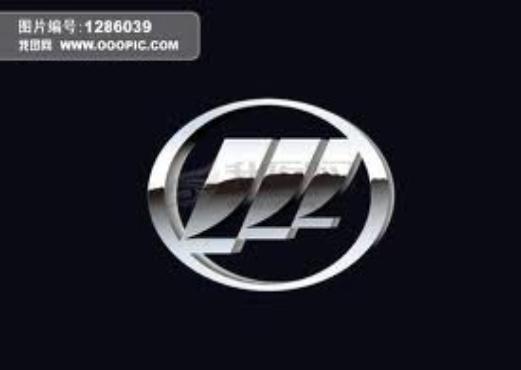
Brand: lifan-1
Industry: Transportation